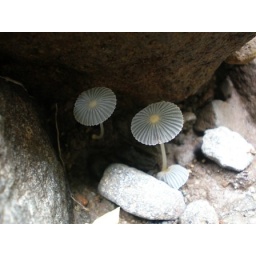
The small, white and clear grout up below the stone of the shelter. Mount Sahendarumang, Sangihe, Indonesia.